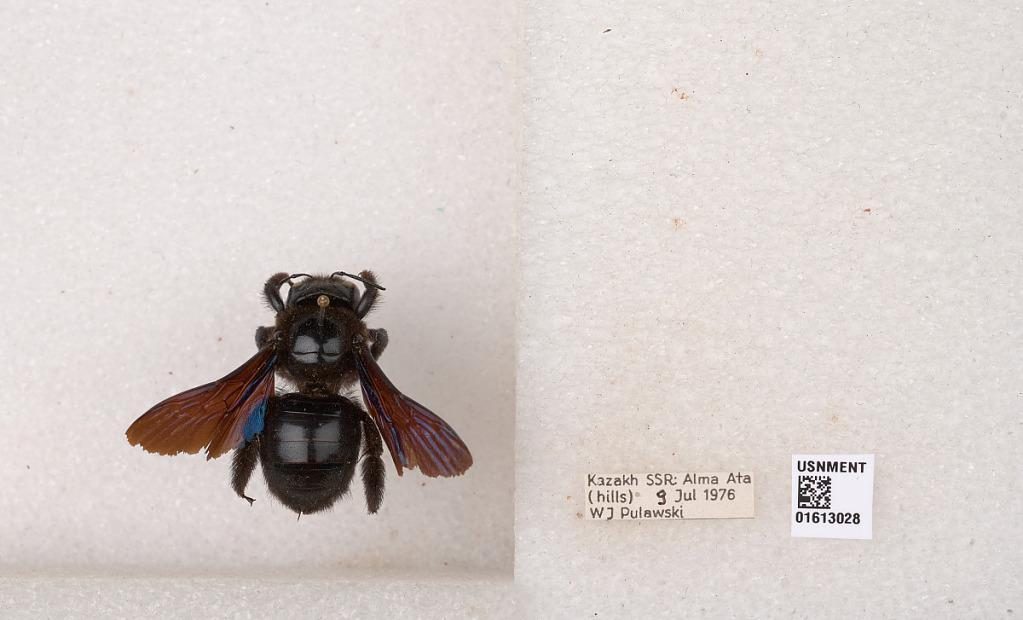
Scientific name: Xylocopa (Xylocopa) violacea (Linnaeus)
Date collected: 1976-7-9
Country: Kazakhstan
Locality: Alma Ata (hills)